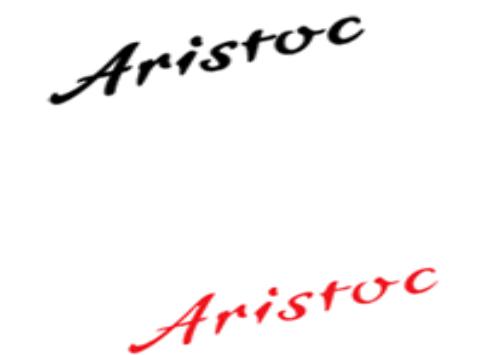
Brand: Aristoc
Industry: Clothes